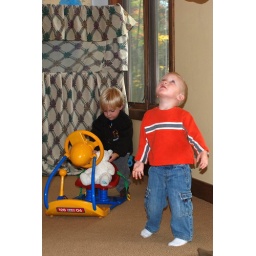
You can't see it, but there is a bear flying above Daniel's head